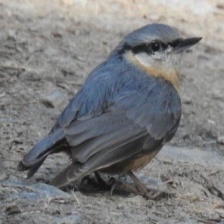
Species: CRESTED NUTHATCH
Scientific name: SITTA CAROLINENSIS